Lily Allen

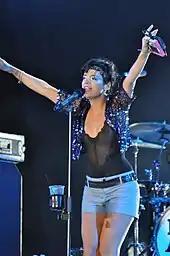
Allen performing at the Sziget Festival in August 2009

The success convinced her label to allow her more creative control over the album and to use some of the songs that she had written instead of working with mainstream producers. Allen decided to work with producers Greg Kurstin and Mark Ronson, finishing the rest of the album in two weeks. Allen's debut album, "Alright, Still", was released in July 2006. Most of the tracks had been previewed on her Myspace page, including the singles "Smile", "LDN", "Knock 'Em Out", and "Alfie". In September 2006, "Smile" was made available on the US version of iTunes Store. By December 2006, her music video for "Smile" had been played on various music channels as well as the song getting a little airplay. "Entertainment Weekly" named "Alright, Still" as one of the top 10 albums of 2006 despite the fact that it had not yet been released in the US. Allen also did several promotional ads for MTV as their "Discover and Download" artist of the month for January 2007. The album was released in the US on 30 January 2007, landing at 20 on the "Billboard" 200. By January 2009, the album had sold 960,000 copies in the UK and 520,000 copies in the US.